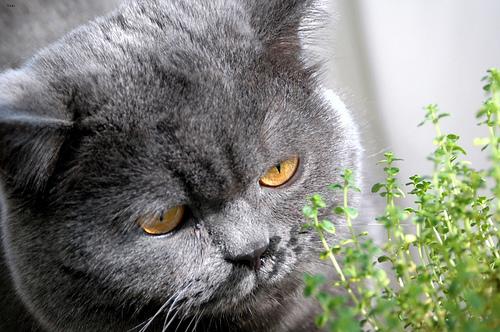
Breed: British Shorthair